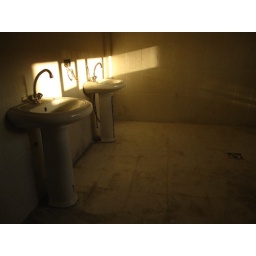
ground floor WC near Preservation lab